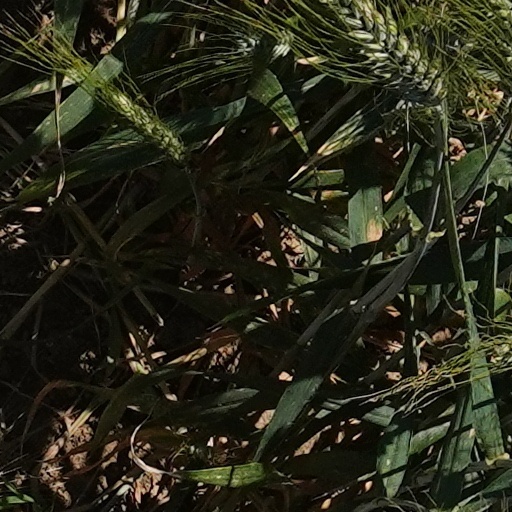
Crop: wheat